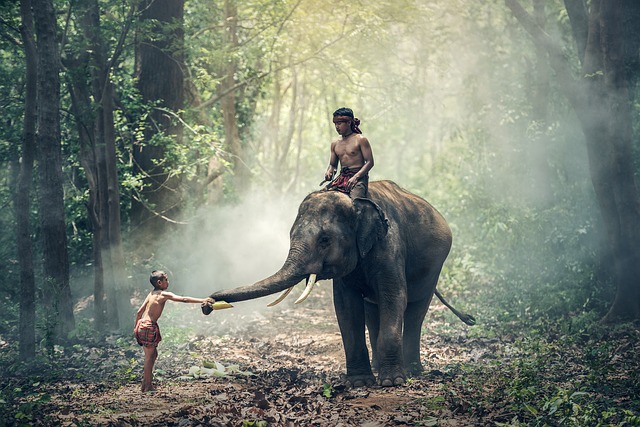
Label: elefante